American services and supply in the Siegfried Line campaign

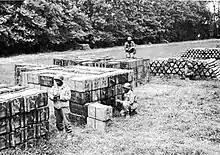
Ammunition is sorted by type to facilitate issue.

Ammunition usage is difficult to forecast, as it is dependent on tactical and operational factors that are difficult to predict. Moreover, different tactical circumstances demand different calibers and types of ammunition. Ammunition shortages developed in the early days of the campaign in Northwest Europe that increased casualties, delayed operations and lengthened the war. The principal causes of the shortage of artillery ammunition in the ETO in 1944 and 1945 varied over time: